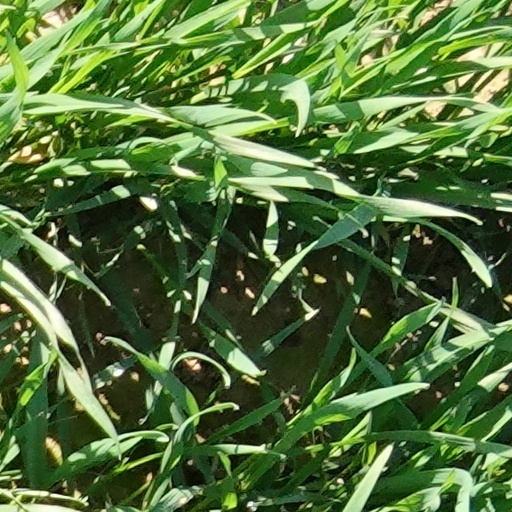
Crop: wheat